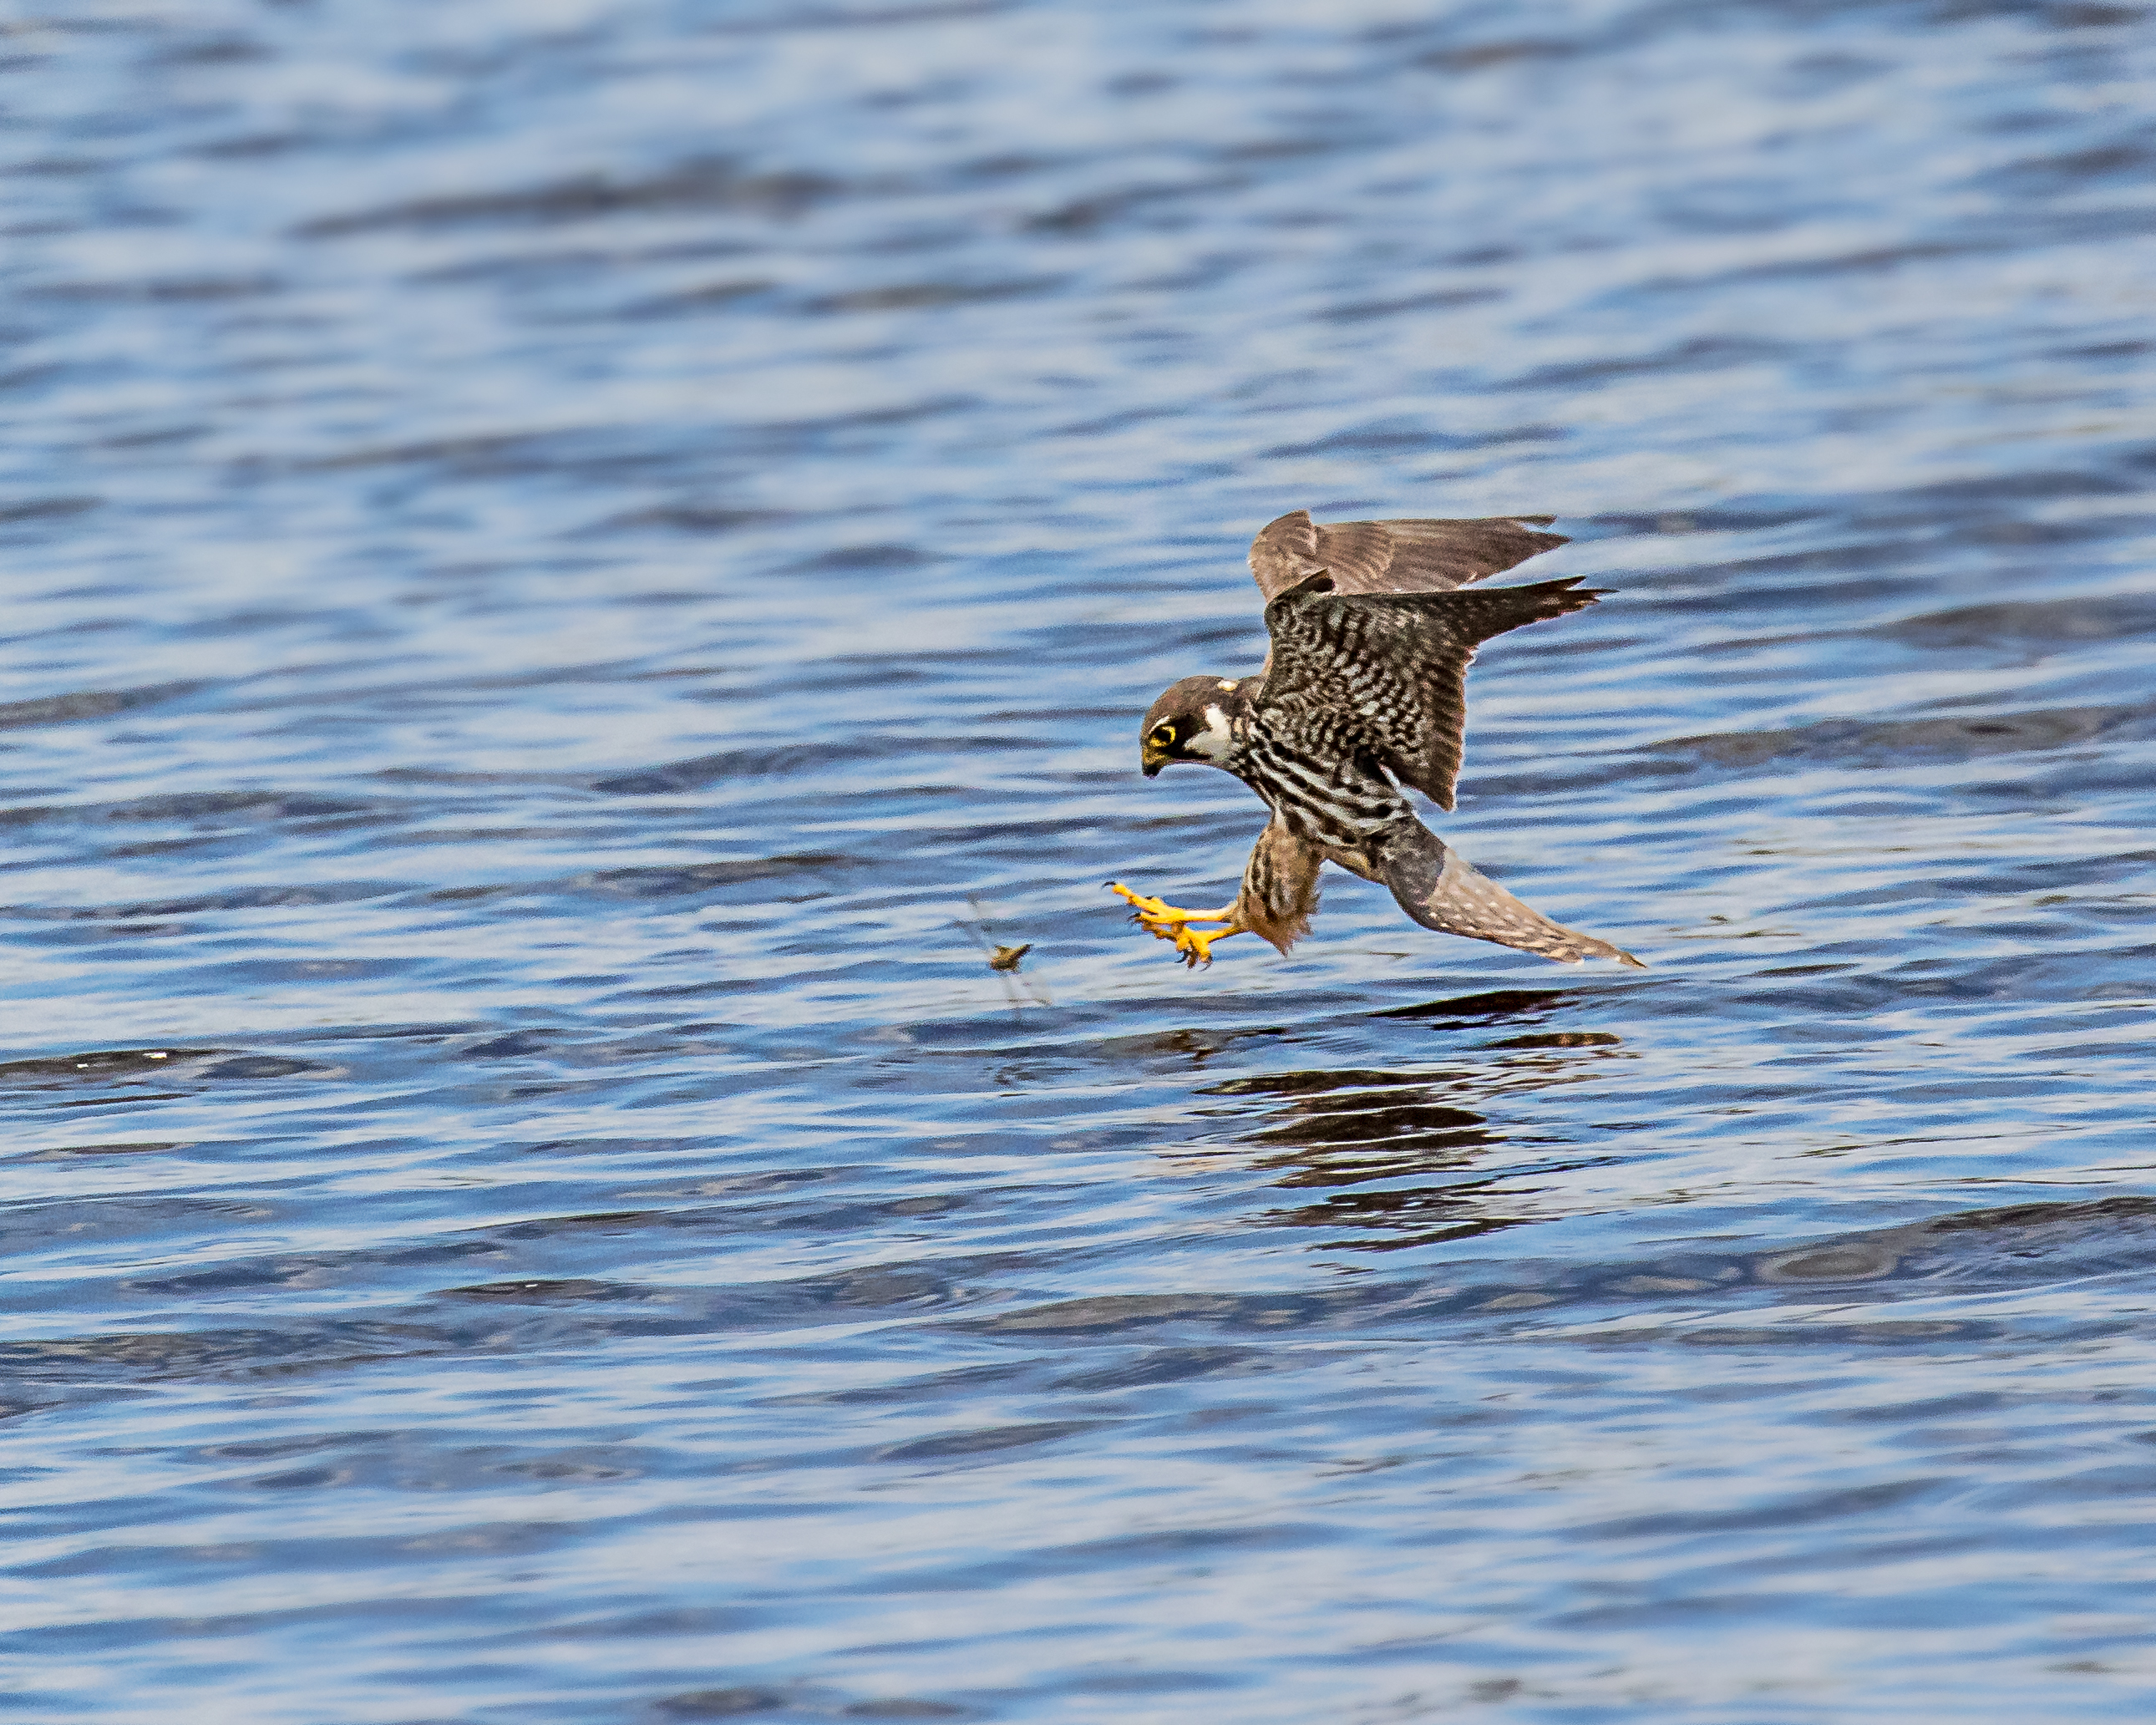
sea, water, bird, wing, seabird, wildlife, duck, dragonfly, vertebrate, water bird, shorebird, hobby, andymorffew, morffew, naturethroughthelens, ontarget, seaduck